Marlborough, Wiltshire

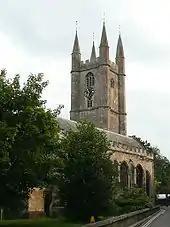
St Peter's former parish church

Marlborough College, an independent boarding school, is on the west side of the town.